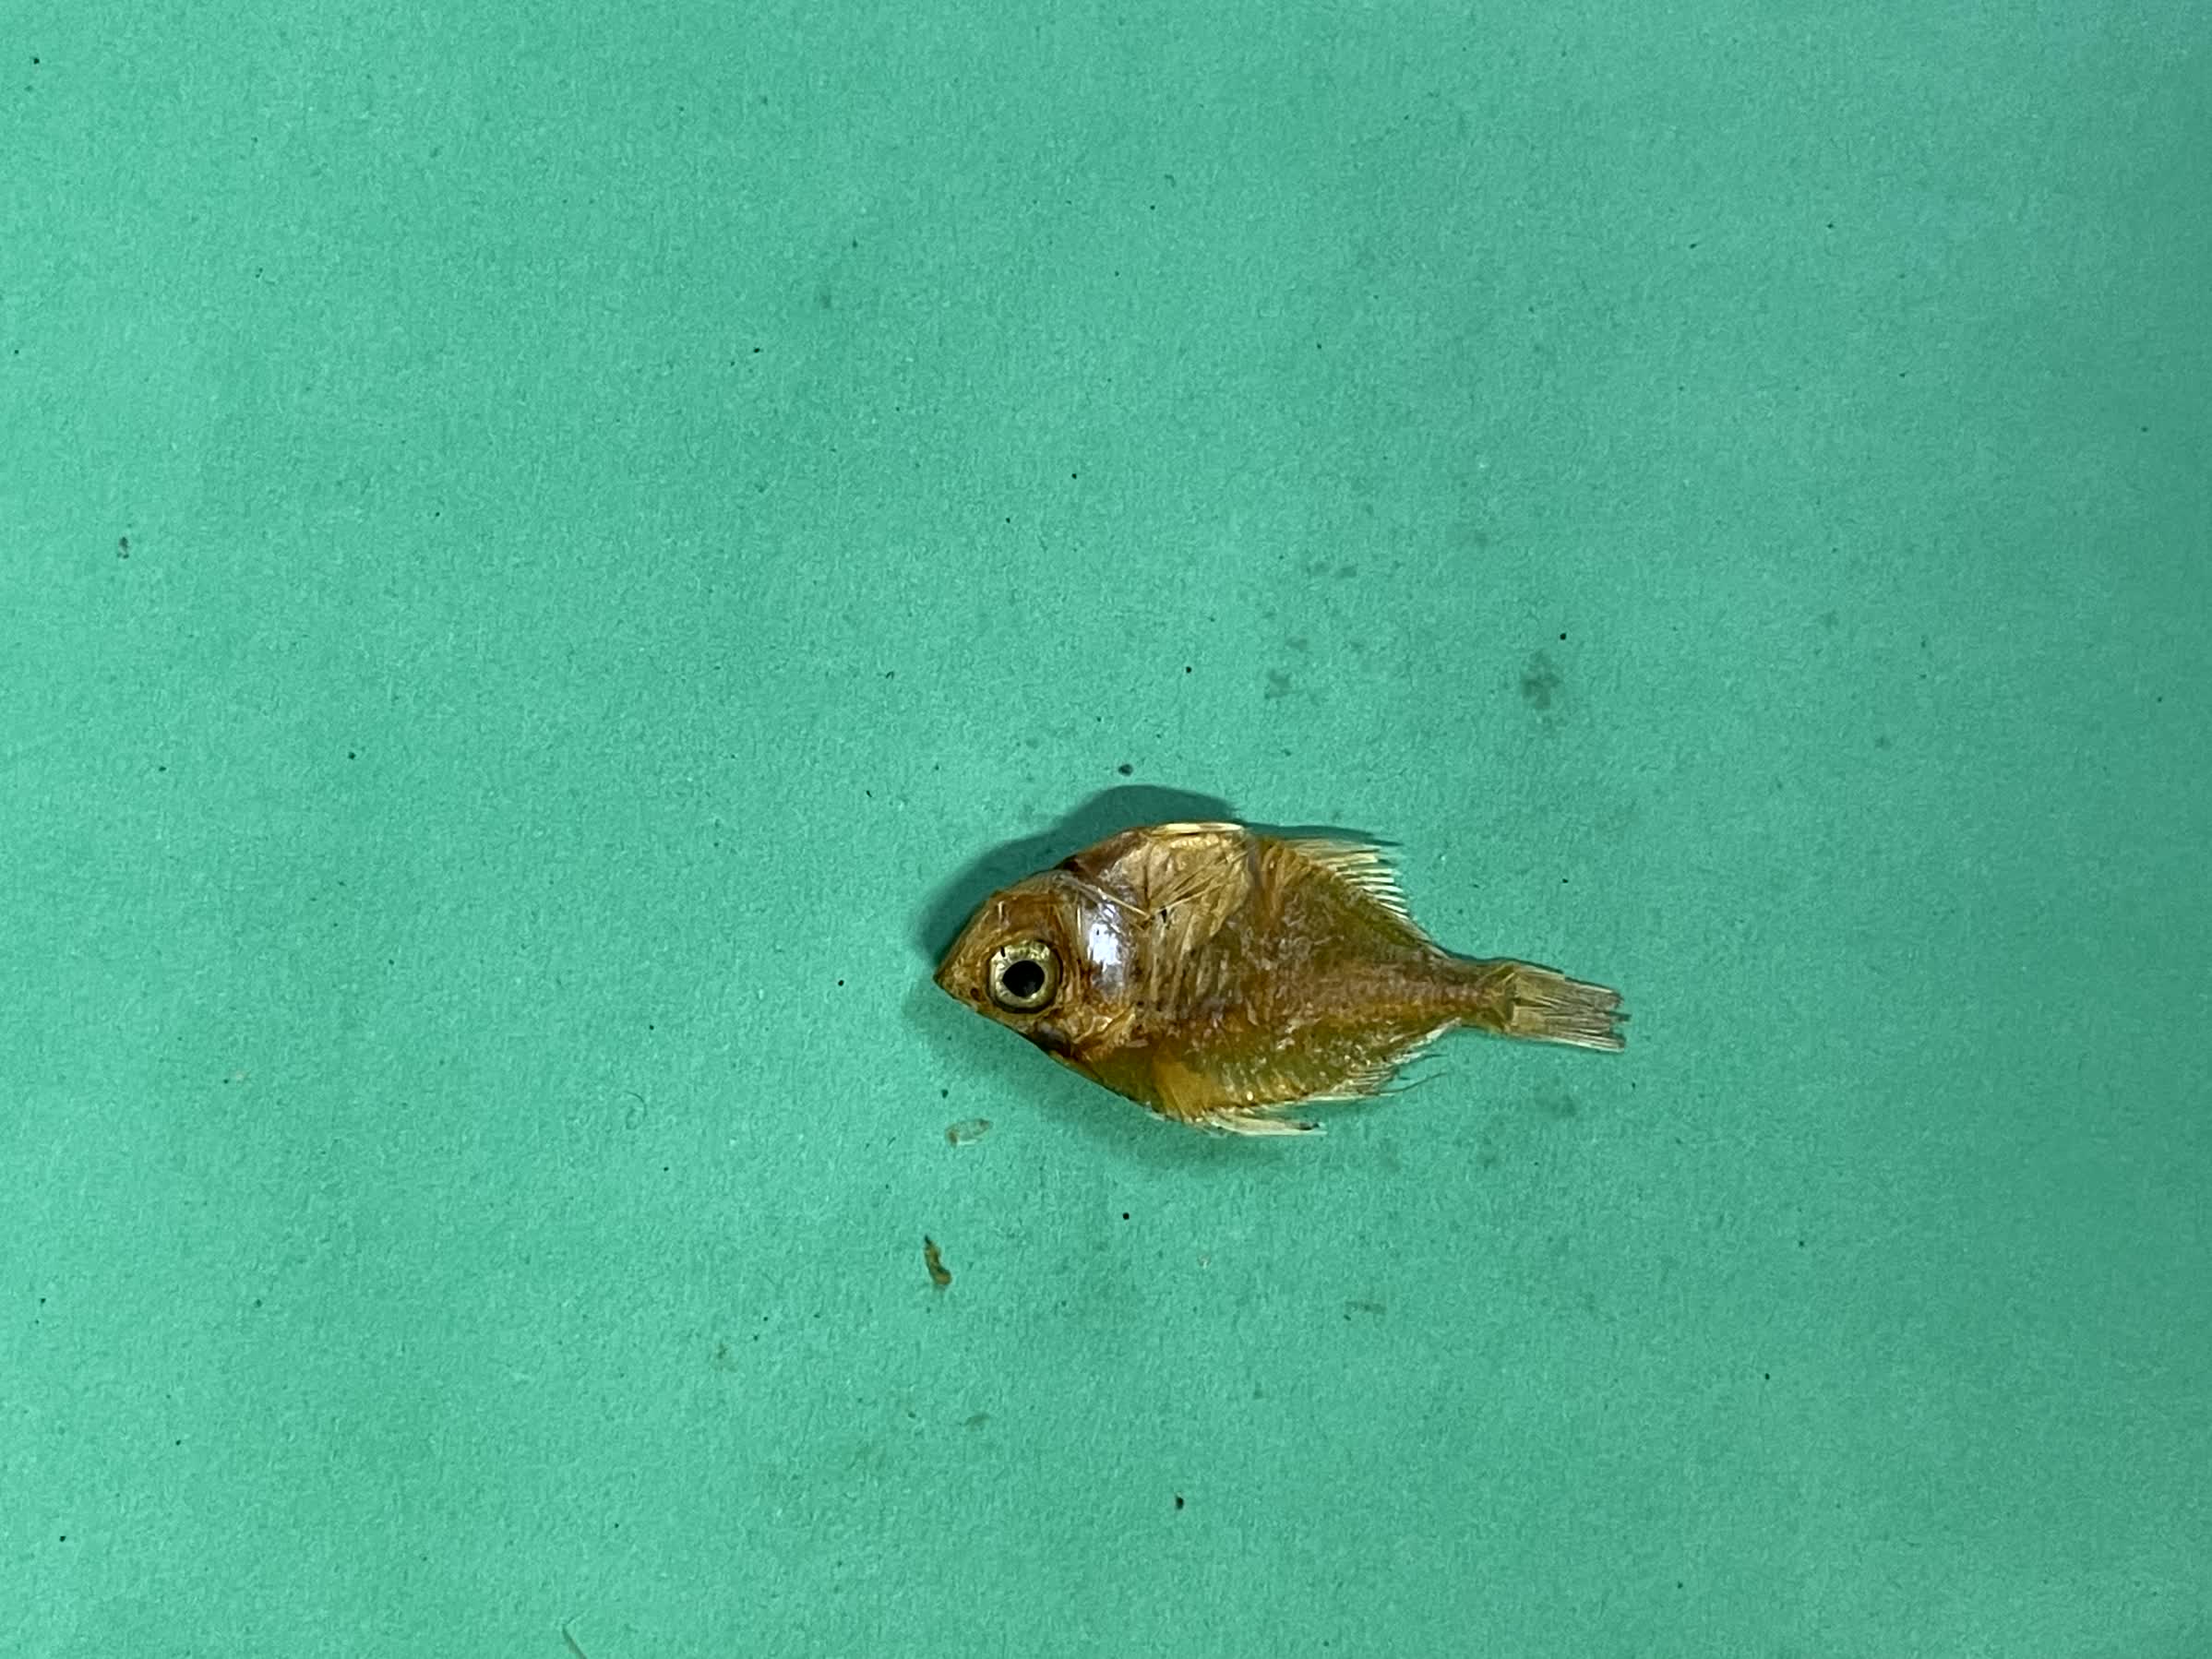
Species: Chanda